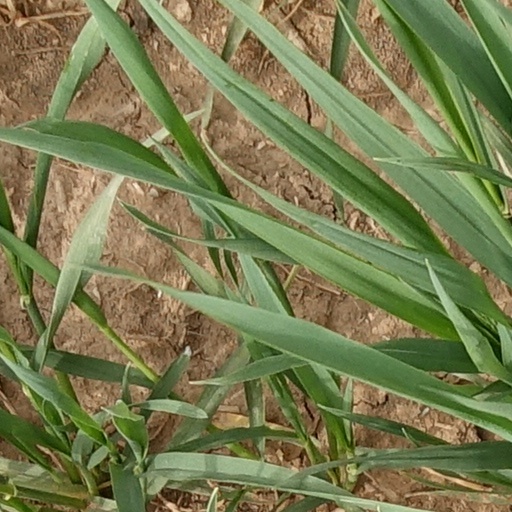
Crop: wheat